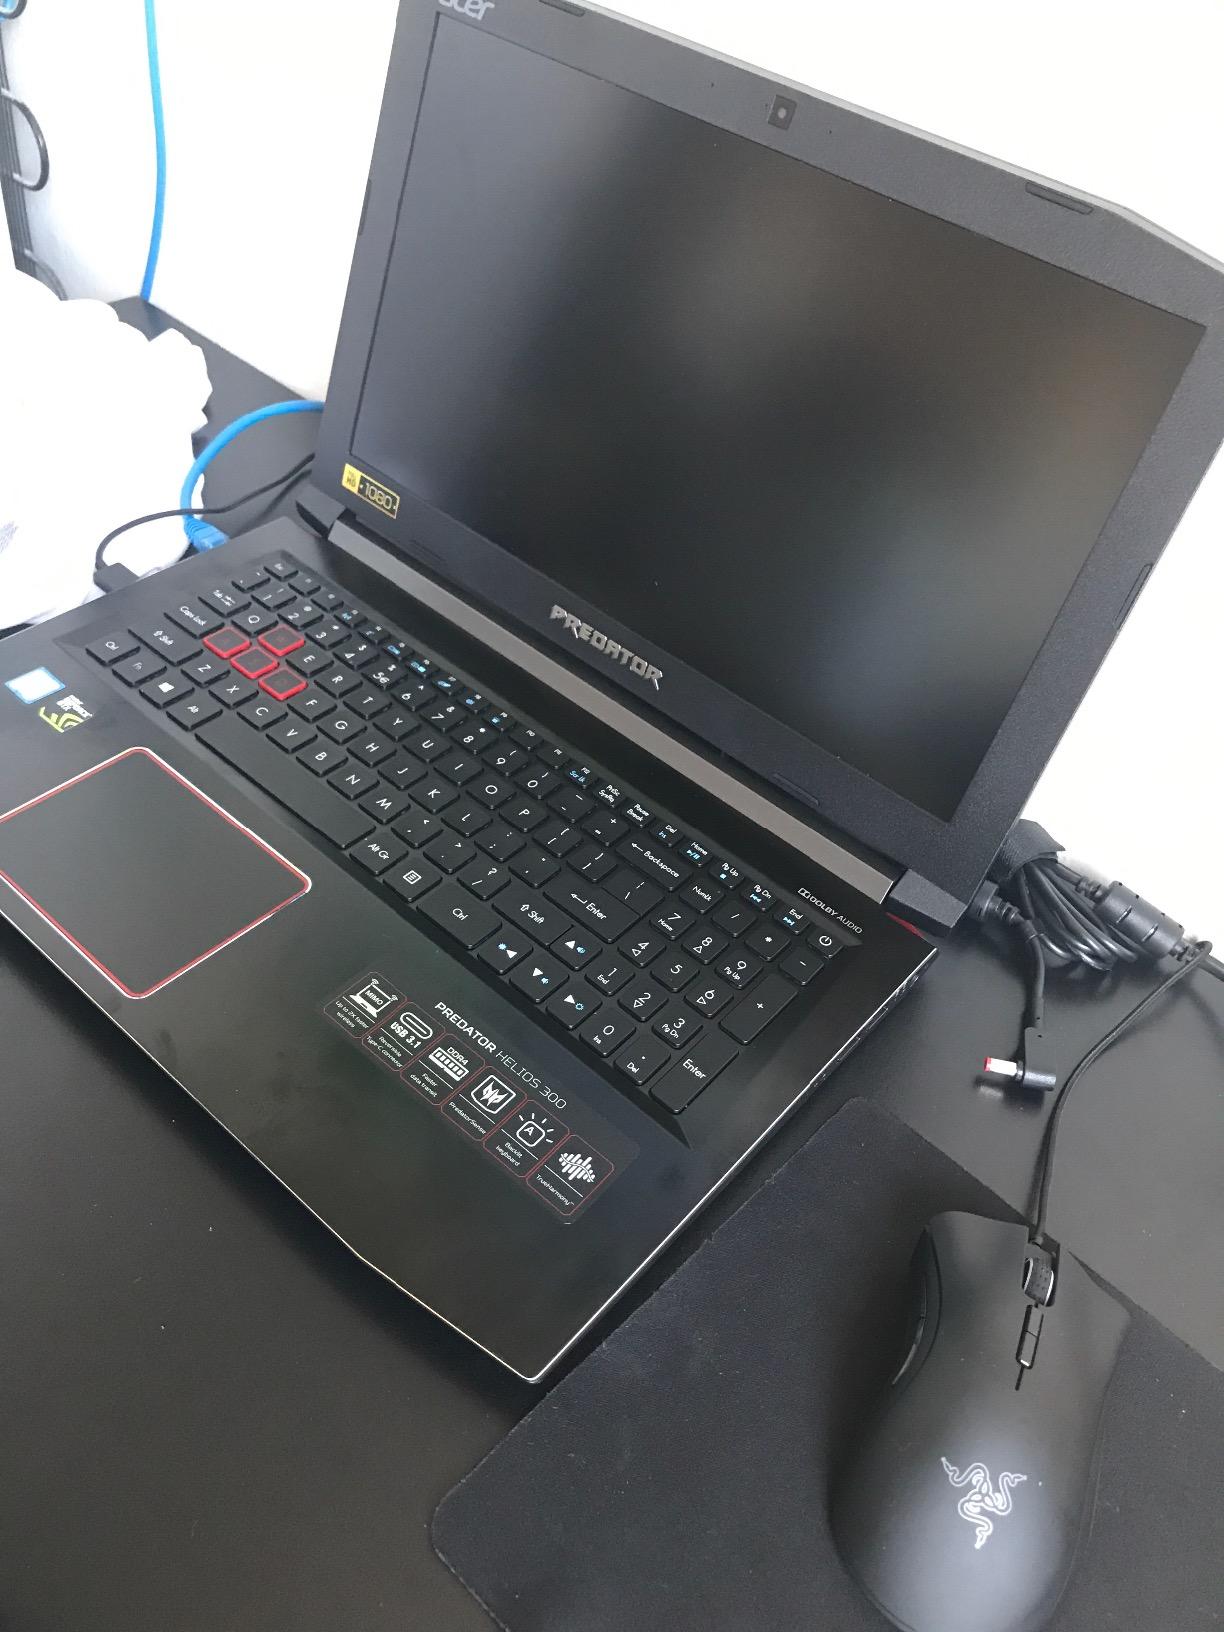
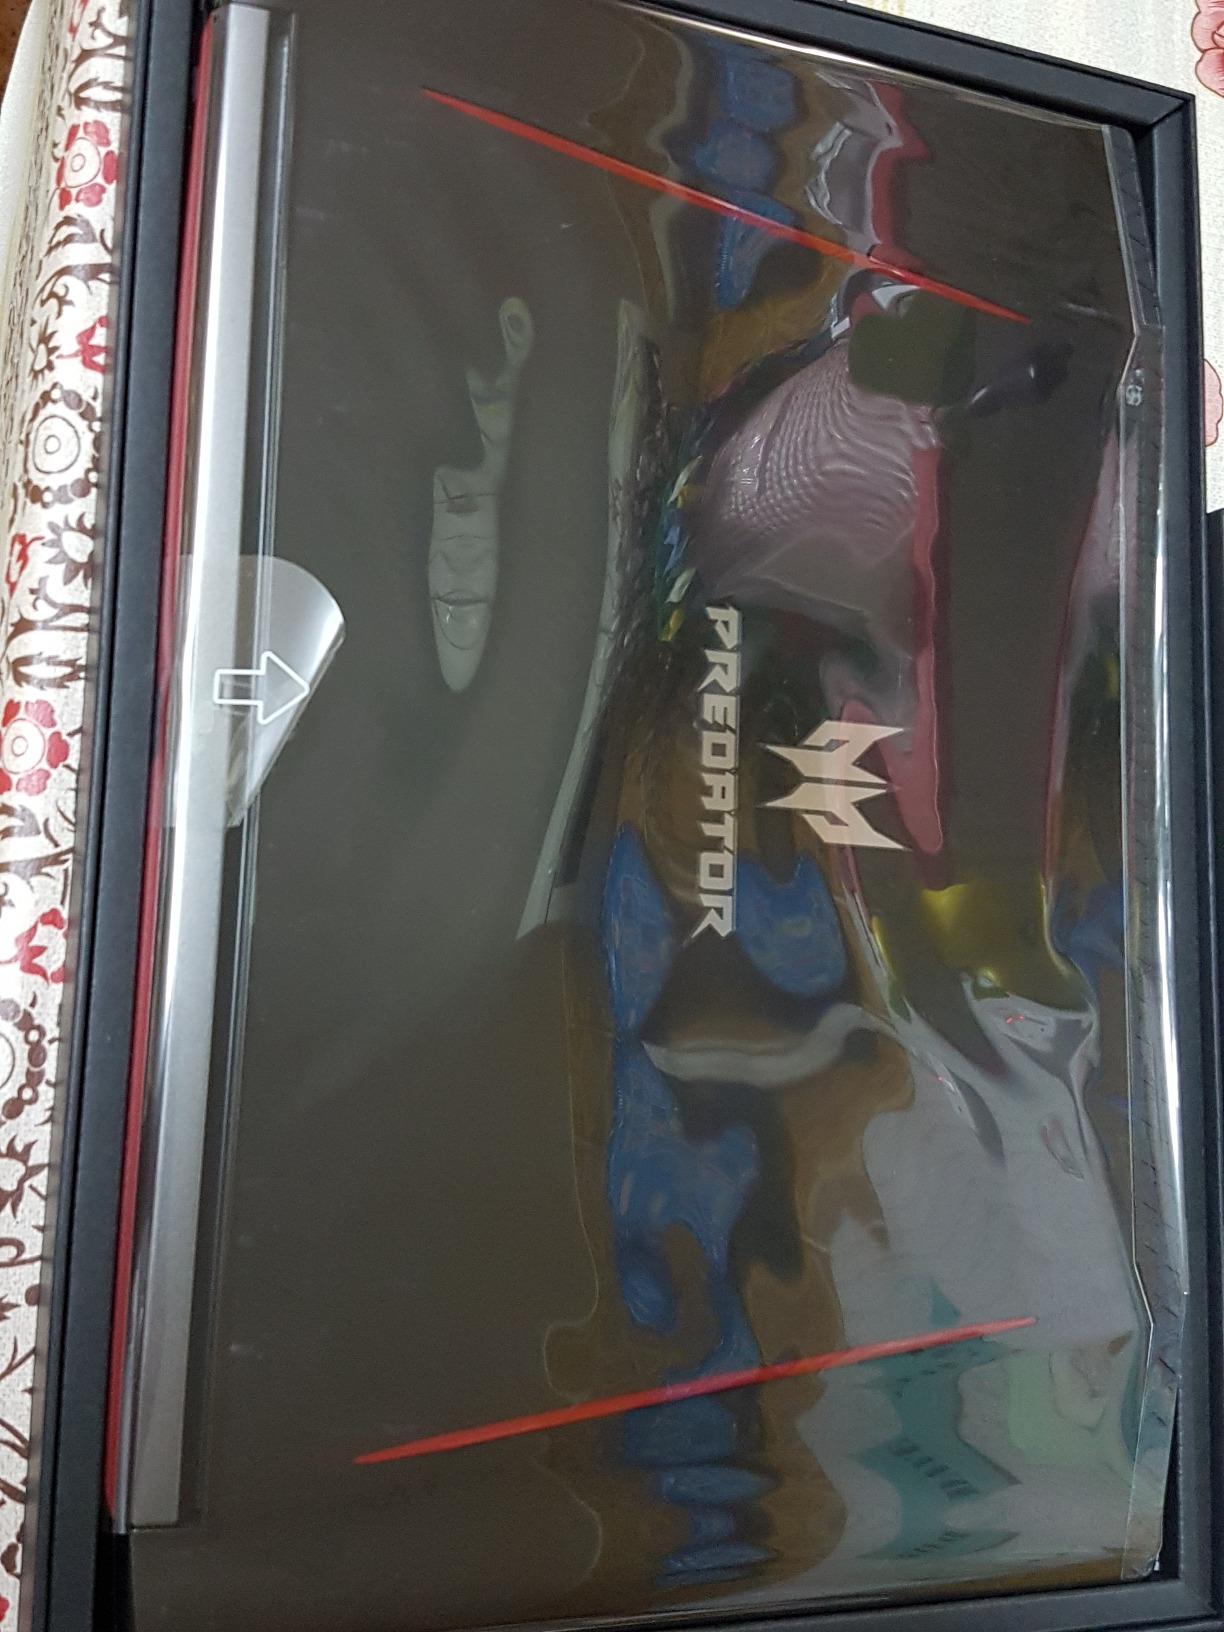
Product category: laptop
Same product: yes